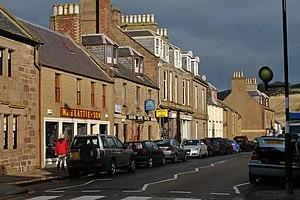
Inverbervie, en scots : Inbhir Biorbhaidh ou Biorbhaigh, est un village d'Écosse, situé au sud de Stonehaven en Aberdeenshire.